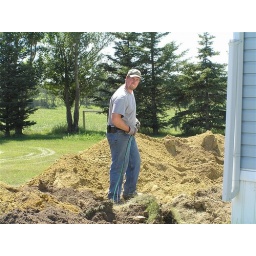
Justin putting in the water and electric line to the horse pen for me!!!!!!!!!!!